Temple du Marais

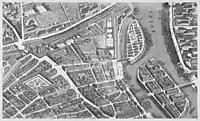
Detail from the Turgot map of Paris showing the area around the church in the 1730s with the church half a block from the Bastille fortress

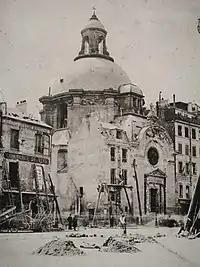
The church showing significant damage to the facade received during the Paris Commune

The Order of the Visitation of Holy Mary was founded in 1610 by Saint Francis de Sales and Saint Jane de Chantal in Annecy as a Catholic religious order of nuns. It started a convent in Paris in 1619 which built the current church and the crest of the order still surmounts the rose window above the entrance. The building was designed by François Mansart in 1632, in the Baroque style. The church's benefactor, Noël Brûlart de Sillery, an admirer of the Pantheon in Rome, desired a centralized plan. Mansart, no doubt also influenced by the chapel of the Château d'Anet, delivered a highly original design with eight interconnected subsidiary spaces surrounding the central dome including the sanctuary to the south, the vestibule to the north, three chapels, two sacristies, and the nuns' choir to the west. The design for the exterior was also quite original with the street elevation's three components, the arch with its Michelangelo inspired portal and projecting cross, the "toit à l'impèriale" with its lantern, and the cross-topped spire, drawing the eye heavenward. The building's construction was overseen by the master mason contractor Michel Villedo.